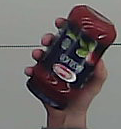
Product: barilla_pomodoro